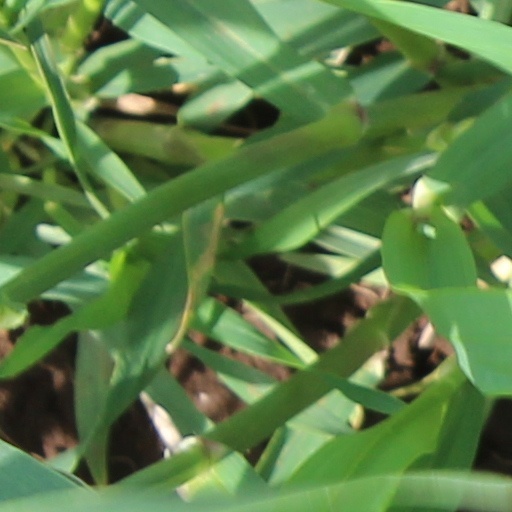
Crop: wheat